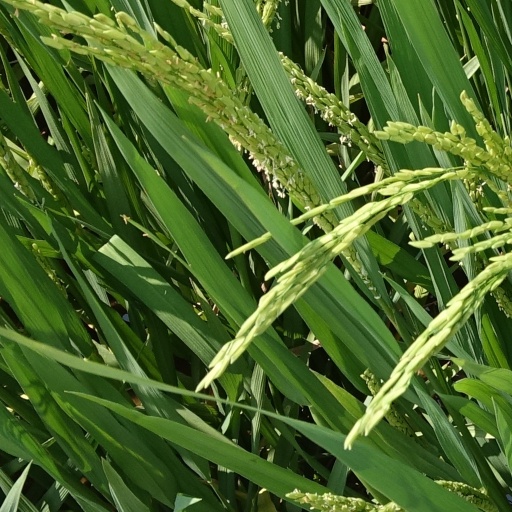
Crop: rice